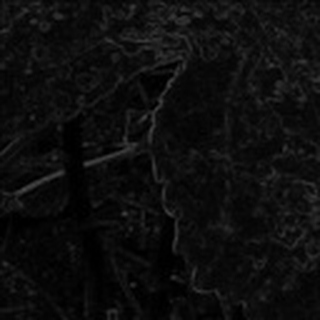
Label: cotton_powdery_mildew